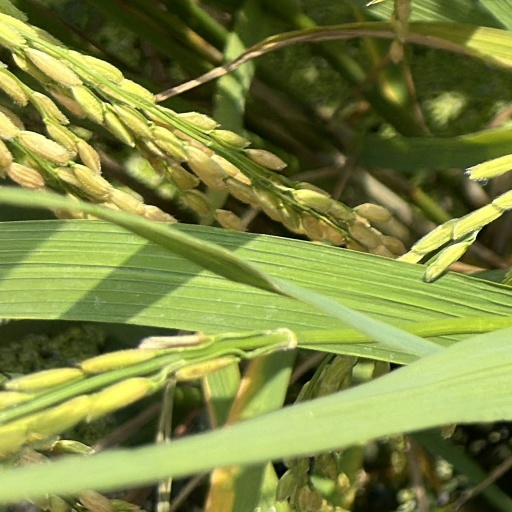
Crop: rice